Clink (TV series)

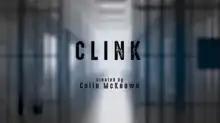

Clink is a British television drama series created by Colin McKeown that premiered on 5Star on 18 April 2019. The cast include Alicya Eyo, Katherine Rose Morley, Christine Tremarco, and Lu Corfield, and focuses on the lives of the staff and inmates of the fictional women's prison, BPS Bridewell. The series is produced by LA Productions and distributed by the now-defunct Kew Media Group. McKeown serves as executive producer, while the writing team is headed by Sarah Deane.